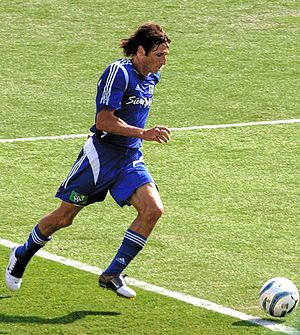
Frankie Hejduk
"Frank Daniel ""Frankie"" Hejduk er en tidligere amerikansk fodboldspiller. Han spillede 85 kampe for USA's landshold.